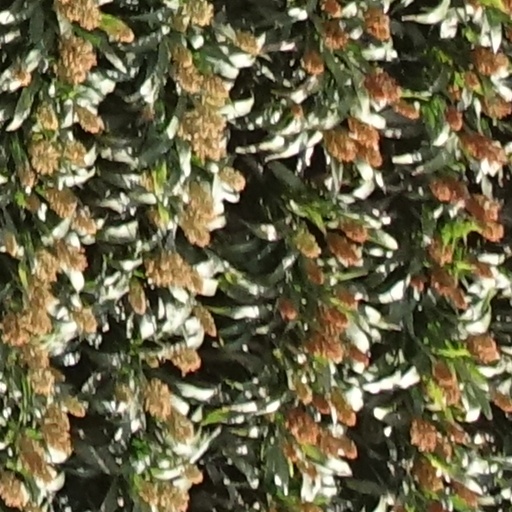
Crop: sorghum